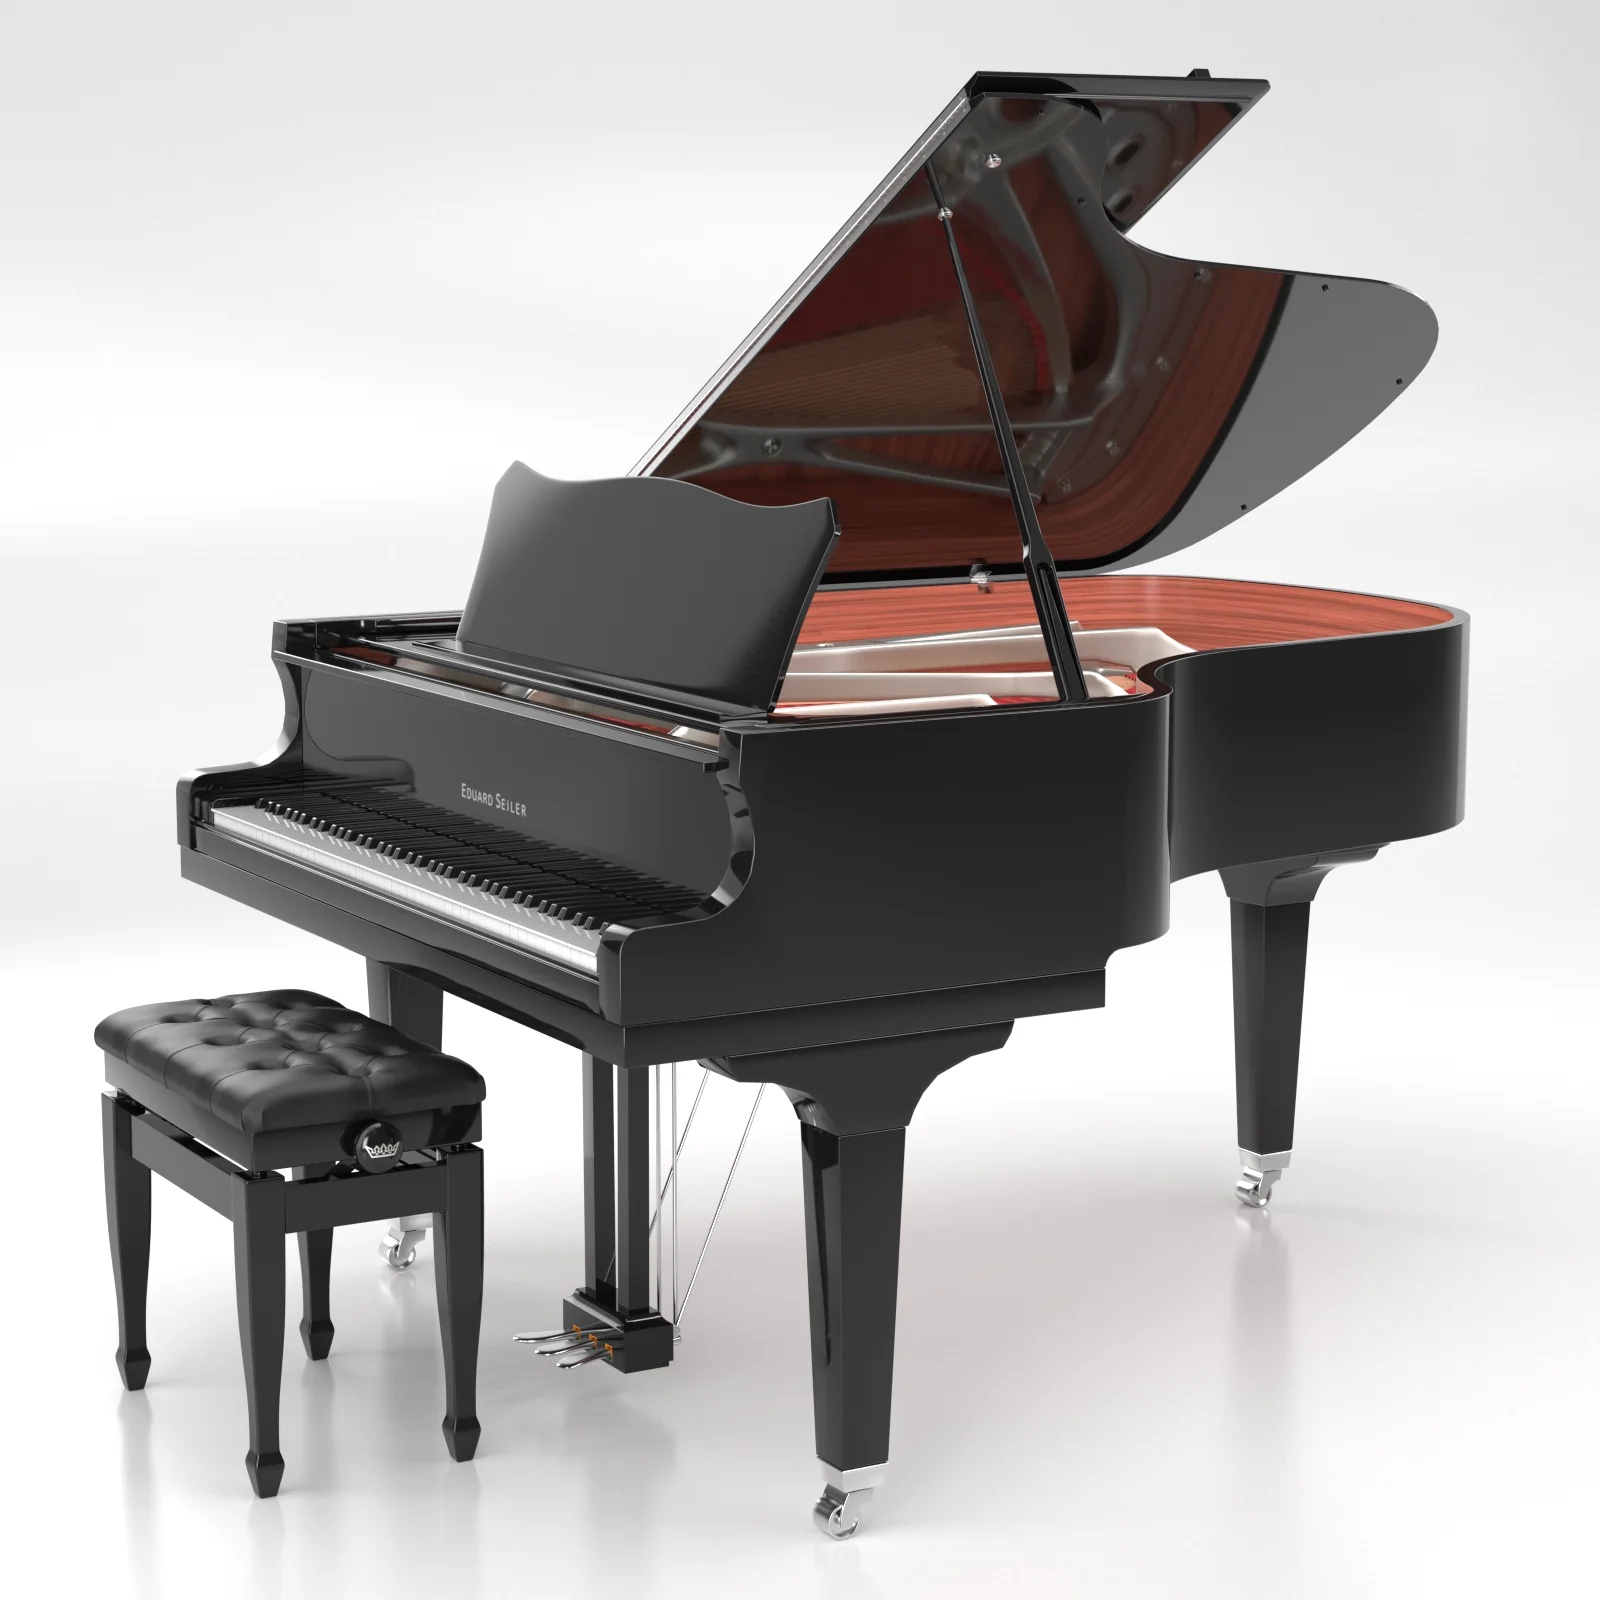
Seiler ED-186 Nickel | Eduard Seiler Grand Pianos
Weight: 705 lbs Width: 60″ Pinblock: 20 Ply, Beech Tuning Pins: Nickel Plated Cut threads, German Rod Steel Hammers: Finest Quality German Felt, Abel, “T” wired Action: Renner, Hornbeam Rail Soundboard: Winter Cut White Spruce, Solid Spruce, “Membrator” System Soundboard Area: 2046 sq. in. Ribs: White Spruce, Pre-curved, Notched to inner rim
Brand: AZ PIANO
Category: Arts & Entertainment > Hobbies & Creative Arts > Musical Instruments > Pianos > Grand Pianos